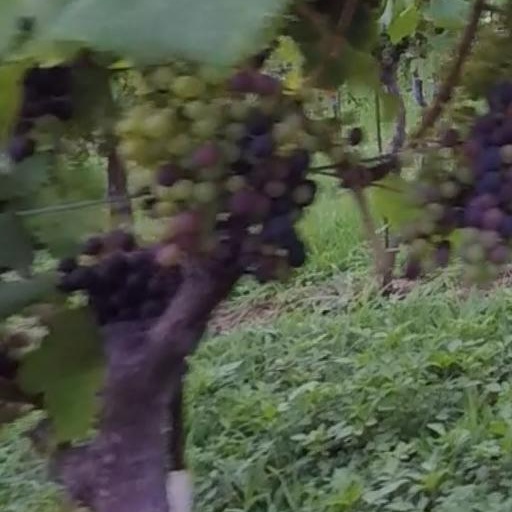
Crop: grape